Swanpool, Devon

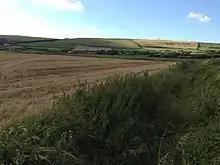
Swanpool SSSI near Braunton

Swanpool, near Braunton, Devon, England, is a Site of Special Scientific Interest (SSSI) managed by the Devon Wildlife Trust as a nature reserve. It is a small area of coastal grassland and marsh.